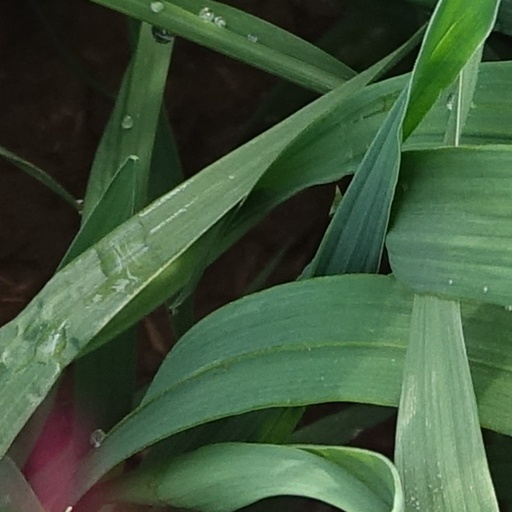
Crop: wheat